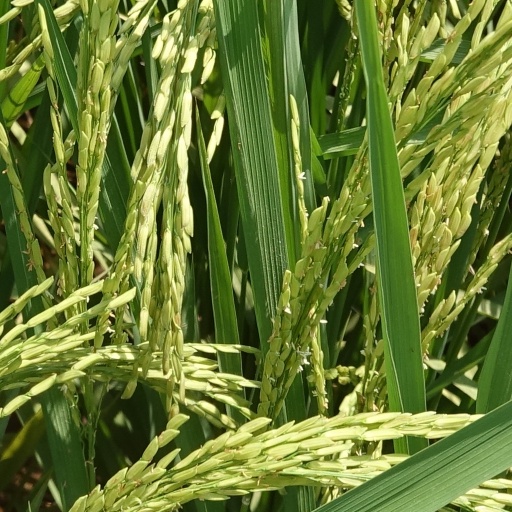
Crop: rice